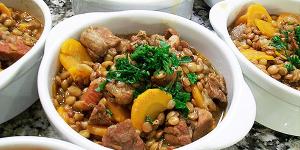
la carbonada criolla